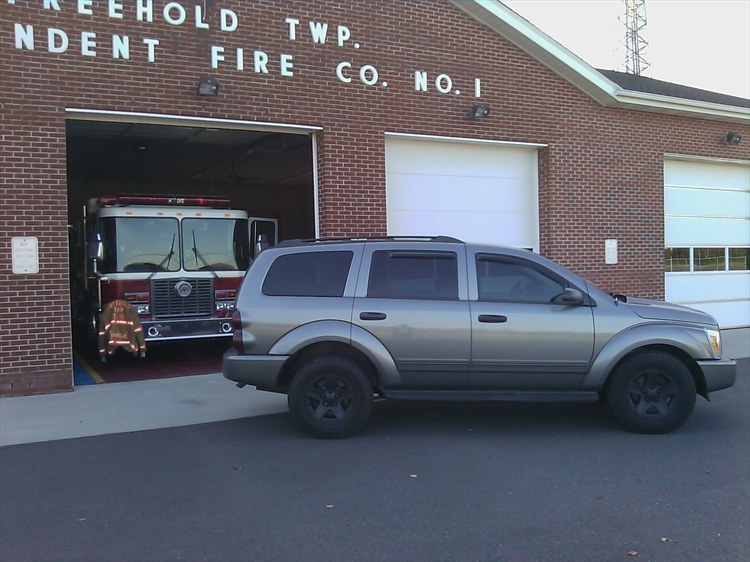
Car model: 2007 Dodge Durango SUV